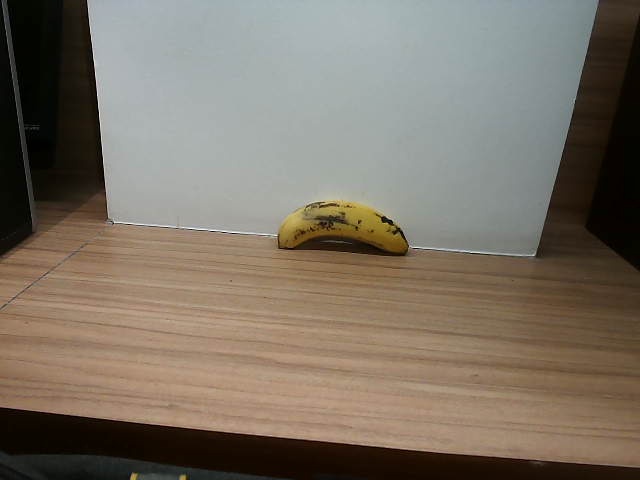
Label: Ripe_Banana